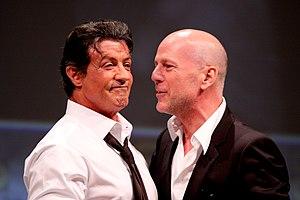
Walter Bruce Willison, dit Bruce Willis, est un acteur et producteur de cinéma américain né le 19 mars 1955 à Idar-Oberstein.